Wang Xizhi

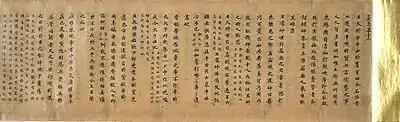
Chinese calligraphy on a horizontal scroll, with columns of black script characters on aged yellowed paper.

Much of what is known about Wang Xizhi's life is derived from letters that he wrote during his lifetime and historical texts such as the and the. Wang makes 47 appearances within the 1,130 historical anecdotes of the , which was originally compiled during the 5th century. These anecdotes describe his interactions with contemporaries such as the statesman Xie An and the poet Sun Chuo. The , which details the history of the Jin dynasty (266–420), contains his official biography in its 80th volume. The work was commissioned in the 7th century by Emperor Taizong of Tang, who personally wrote a postscript to Wang's biography declaring him the greatest calligrapher in history.